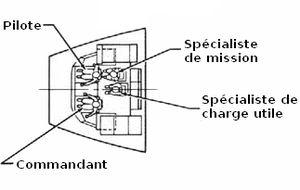
Configuration du poste de pilotage d'une navette spatiale en orbite.
La navette spatiale américaine est un type de véhicule spatial conçu et utilisé par l'agence spatiale américaine, dont le vol inaugural remonte au 12 avril 1981 et qui est retiré du service en juillet 2011, après avoir effectué un total de 135 vols.